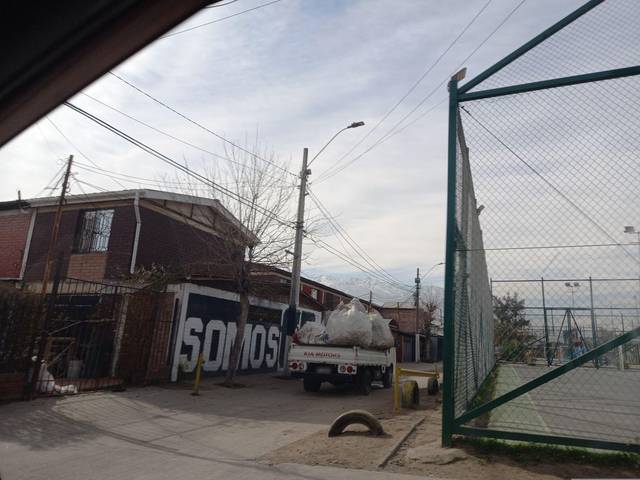
Region: Chile
Coordinates: -33.584, -70.599